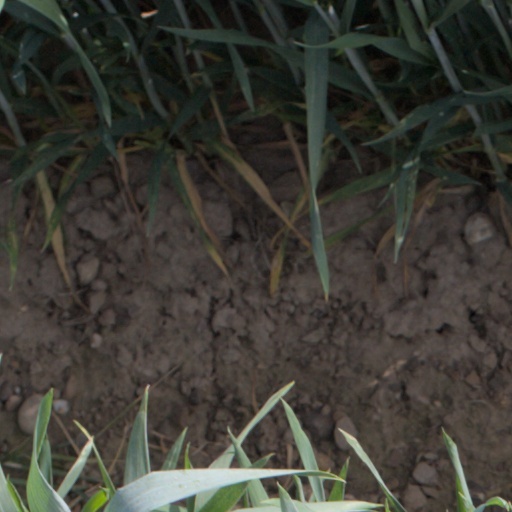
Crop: wheat